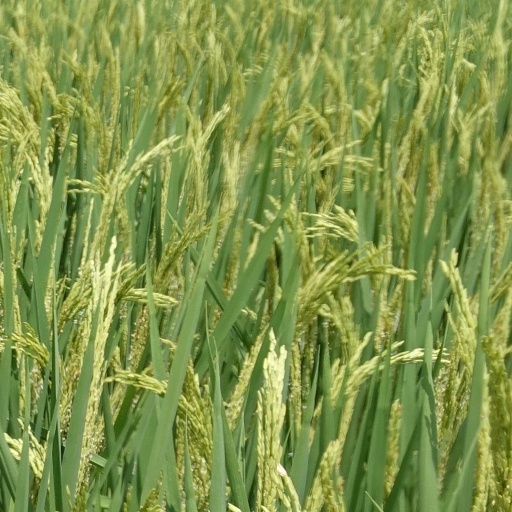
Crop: rice